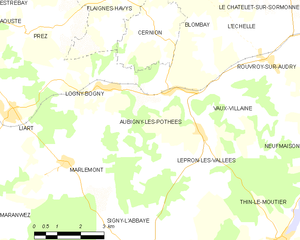
Carte des communes françaises: Aubigny-les-Pothées